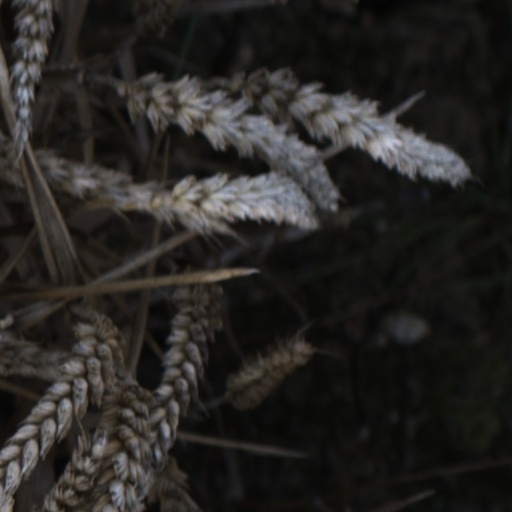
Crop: wheat